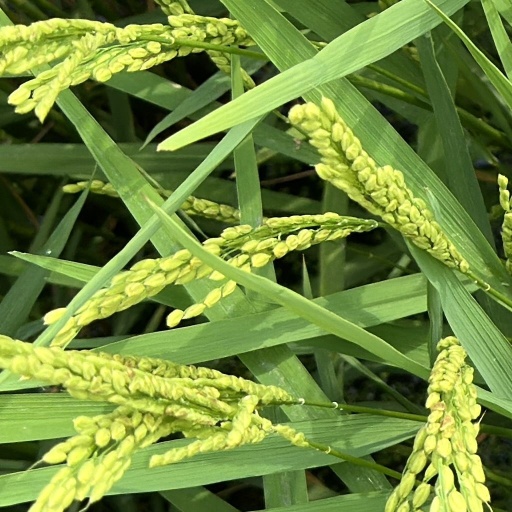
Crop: rice